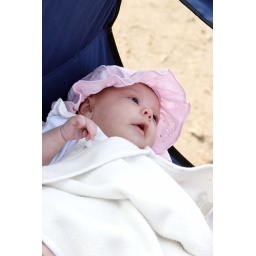
baby in a beach chair